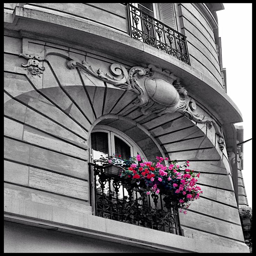
black & white photography - window box with a pop of pink flowers .